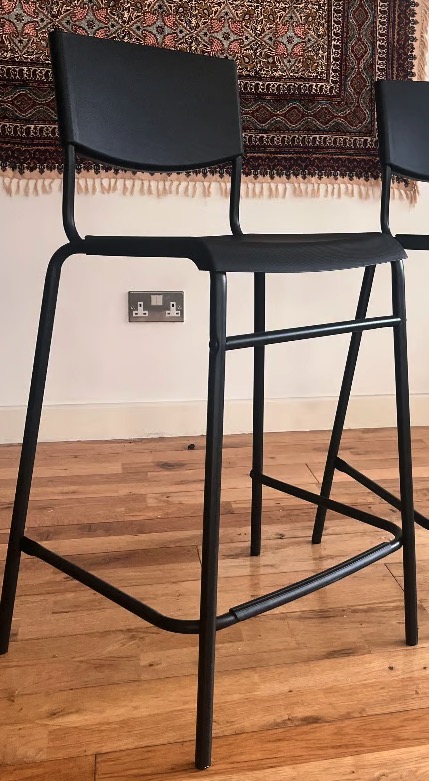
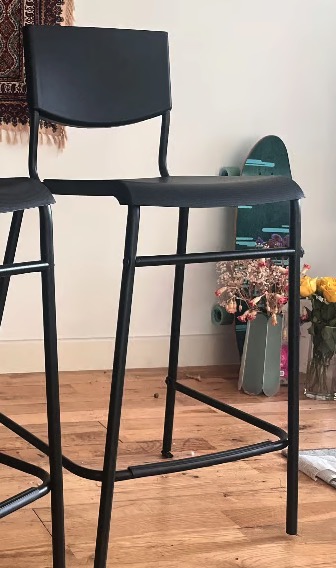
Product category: stool
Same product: yes